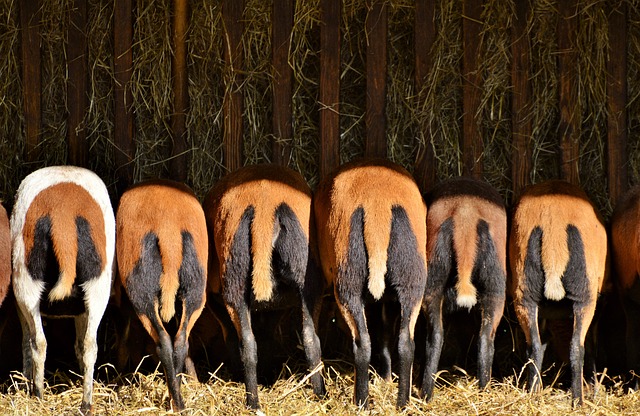
Label: pecora